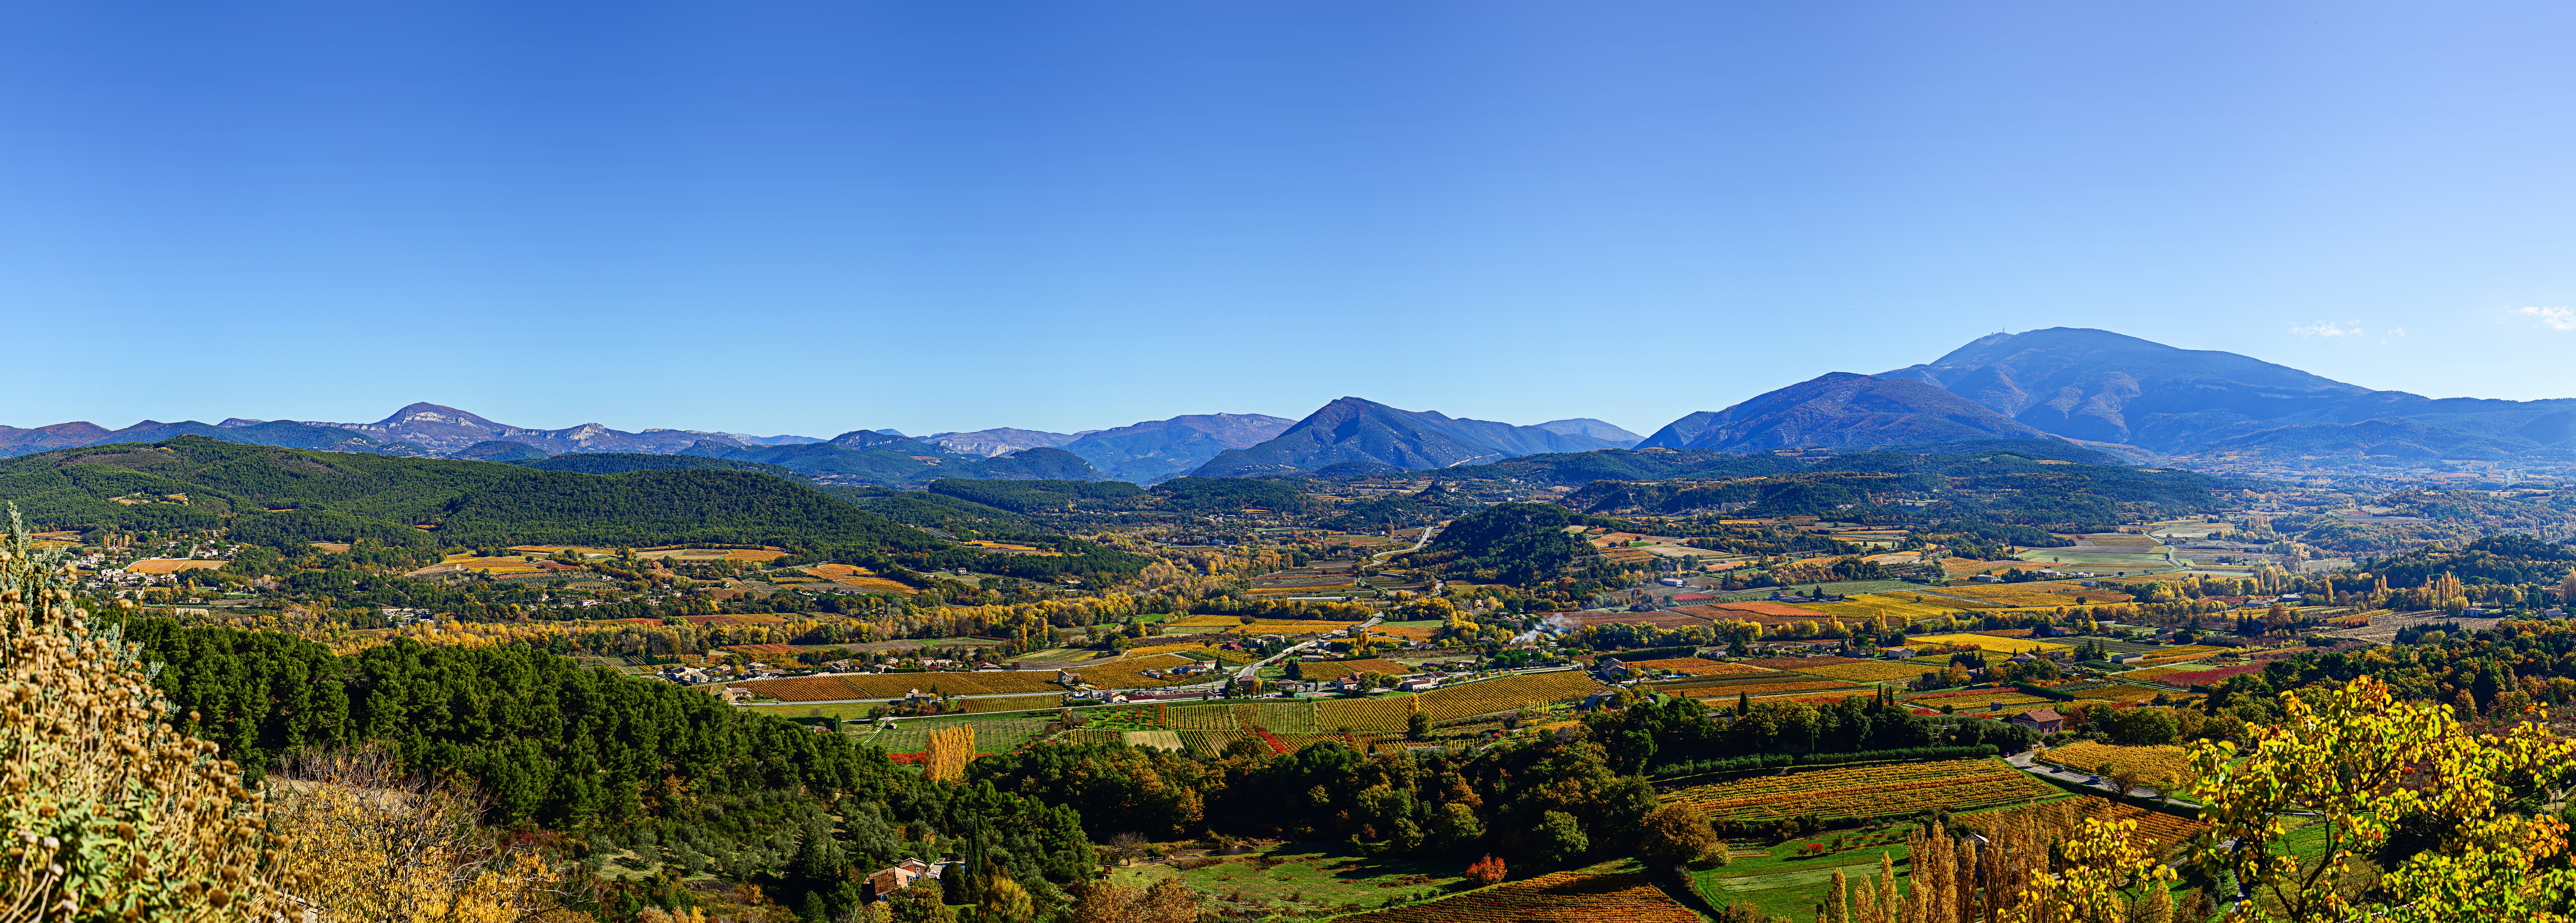
landscape, mountain, fall, hill, valley, mountain range, panorama, village, france, rural, agriculture, ridge, mountains, plateau, provence, rural area, geographical feature, mountainous landforms